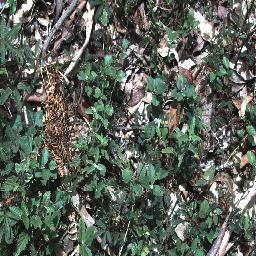
Label: negative